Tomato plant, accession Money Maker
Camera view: horizontal (90 deg, fisheye); turntable rotation: 330 degrees
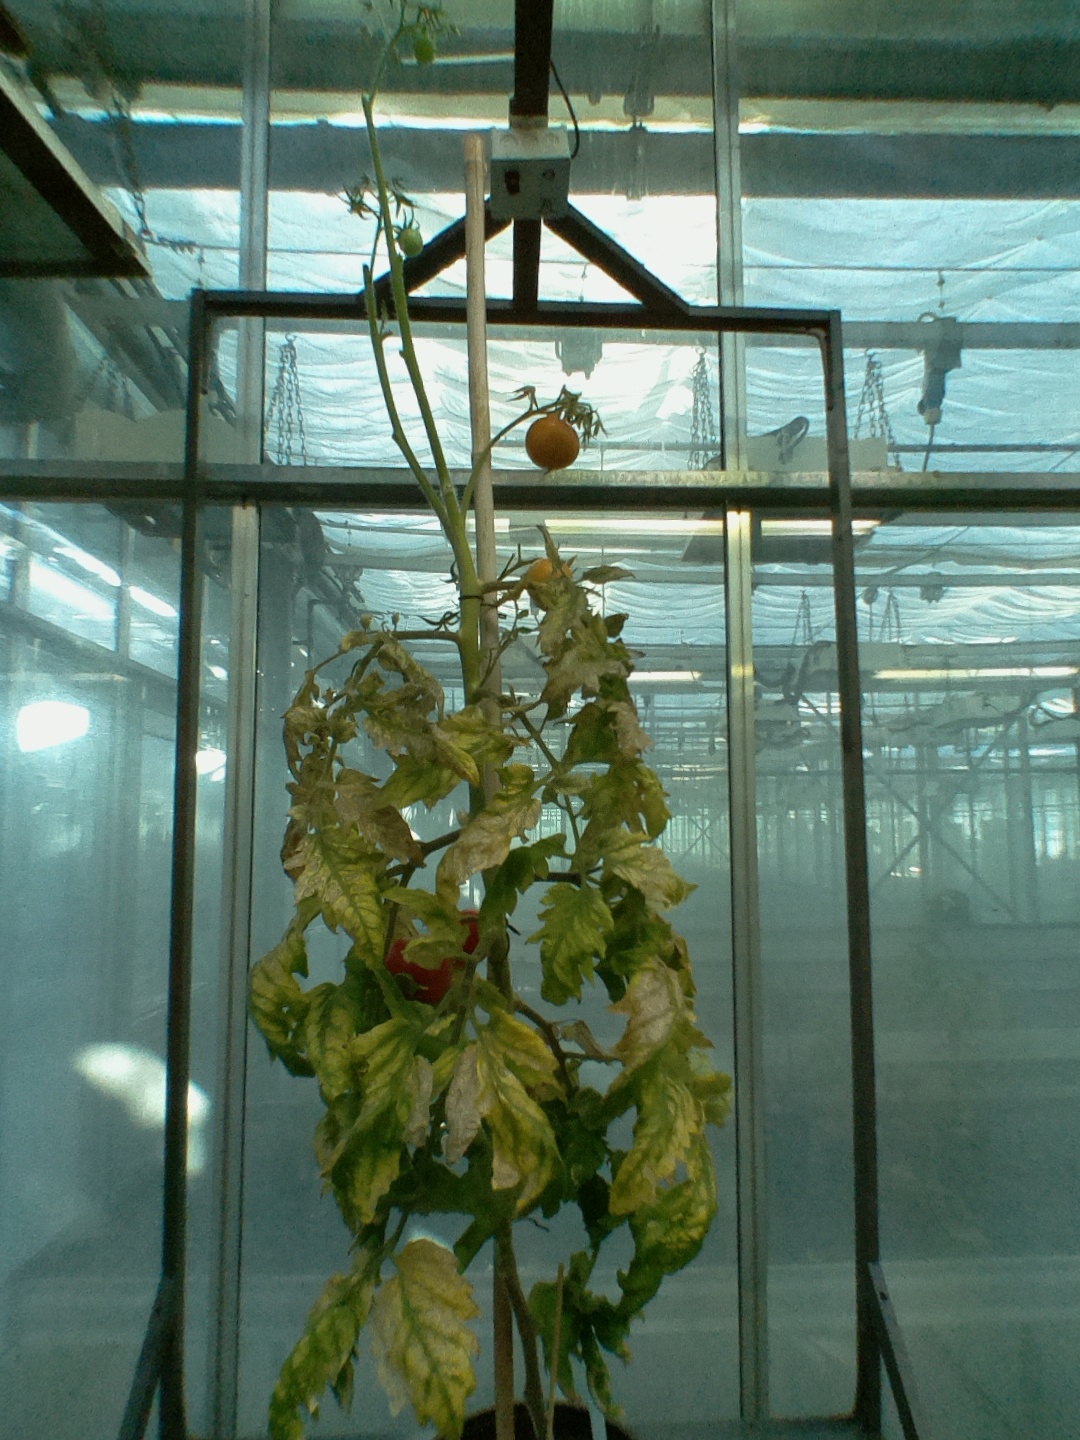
BBCH growth stage 84: 40%-50% of fruits show typical fully ripe color